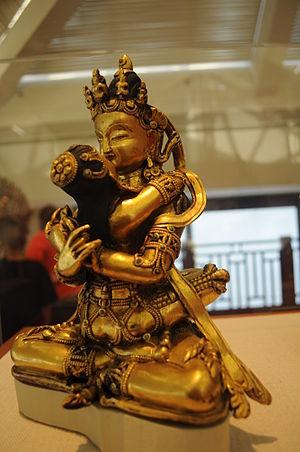
Yab-yum est un terme tibétain qui signifie « père-mère » et désigne l'union entre une divinité mâle et sa shakti ou parèdre.
Parèdre est un nom ou adjectif signifiant littéralement « assis près », « qui est assis à côté de ». Il s'emploie pour qualifier une divinité souvent inférieure en prérogative, habituellement associée dans le culte à un dieu ou une déesse plus influent. Cependant, l'usage général tend à appeler parèdre le ou la consort d'une déité, qui peut lui être égale ou complémentaire.
Vajradhara est le Bouddha primordial ou Adi Bouddha, selon les écoles Gelug et Kagyu du bouddhisme tibétain.